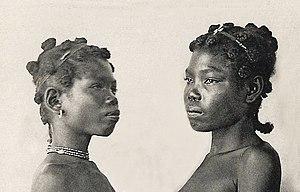
Afrique Orientale. Jeunes filles Masikoro [carte postale recadrée] pas de mention d'auteur, d'éditeur ou de date
Les Masikoro constituent un des principaux groupes ethniques du Sud-Ouest de Madagascar. Ils sont proches des Vézos et des Sakalaves mais s'individualisent clairement : ils ont un mode de vie différent de celui des Vézos et leur histoire est liée au Royaume du Fiherena.